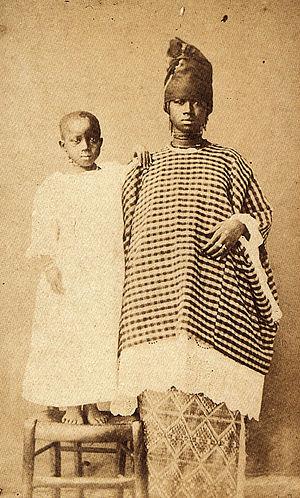
Le terme Afro-Brésiliens désigne les habitants noirs du Brésil, lesquels sont généralement des descendants d’esclaves originaires d’Afrique. Ce terme n’est pas d’un usage très répandu au Brésil même, où constructions et classifications sociales reposent sur l’apparence plutôt que sur l’ascendance réelle ; les personnes présentant des traits africains visibles, en particulier une peau sombre, sont généralement nommés negros ou, moins communément, pretos. Les membres d’un autre groupe de population, les pardos, sont susceptibles également de posséder une ascendance africaine, à des degrés divers. En fonction des circonstances, ceux dont les traits africains sont plus patents seront souvent catalogués par les autres comme negros, et par conséquent tendront à s’identifier eux-mêmes comme tels, au contraire de ceux chez qui ces traits sont plus discrets. Il importe de noter du reste que les termes pardo et preto sont peu usités en dehors du domaine des recensements statistiques, et que la société brésilienne dispose d’une panoplie de mots pour caractériser les personnes d’origine raciale mixte.